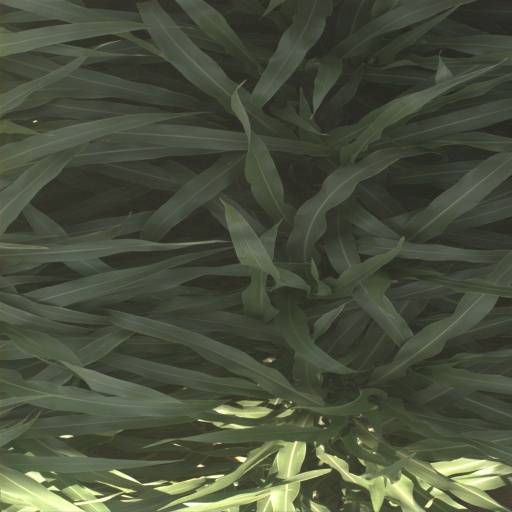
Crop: sorghum